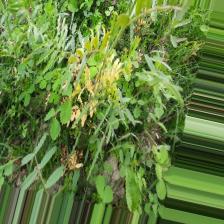
Label: Normal